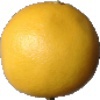
Label: white_grapefruit